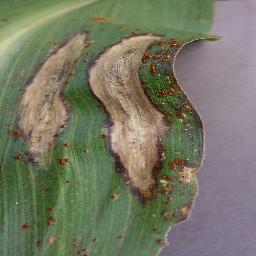
Label: Corn_(Maize)___Northern_Leaf_Blight